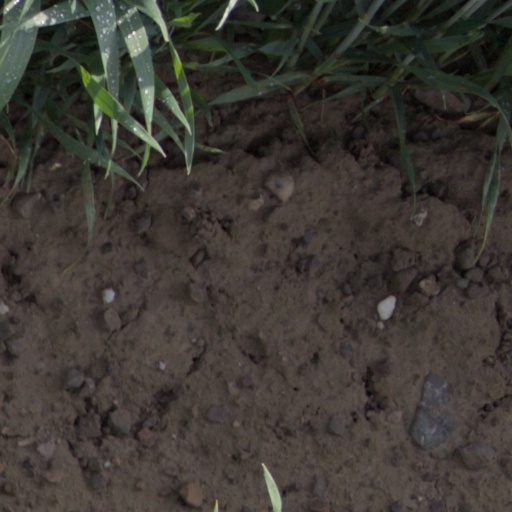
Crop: wheat